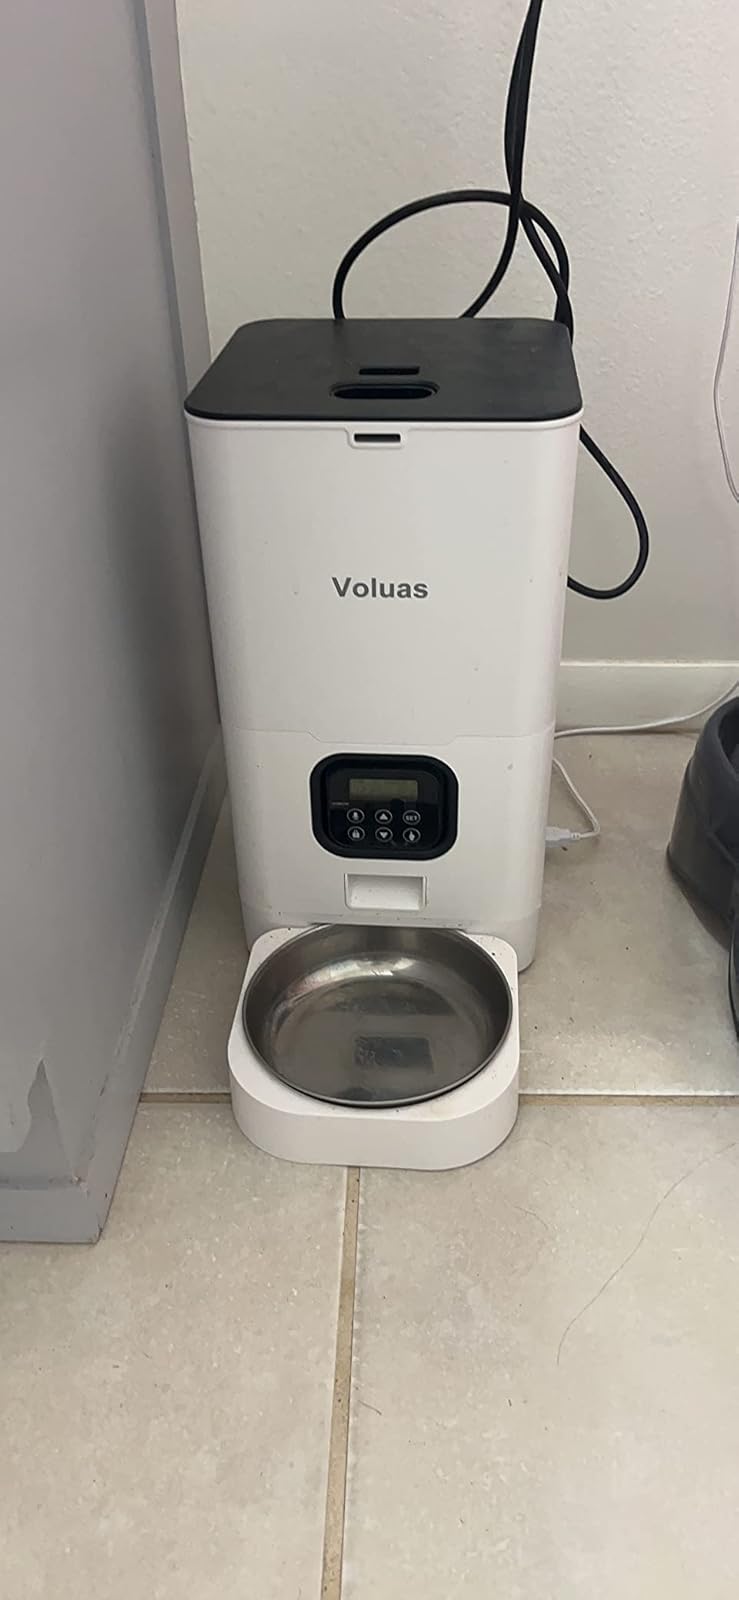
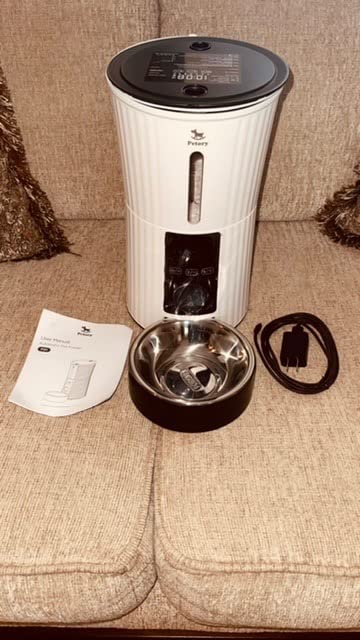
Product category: items_feeder
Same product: no